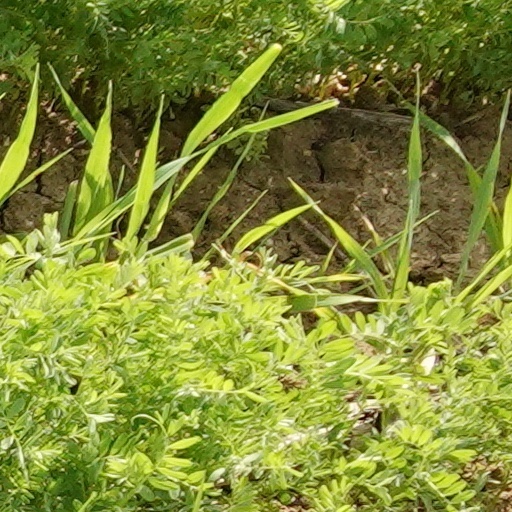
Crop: wheat